Wilhelm Reich

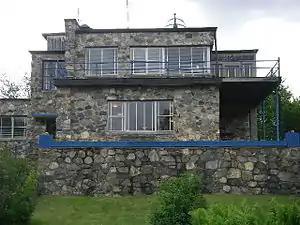
Wilhelm Reich Museum, Orgonon

In December 1940, Reich wrote to Albert Einstein saying he had a scientific discovery he wanted to discuss, and, in January 1941, visited Einstein at his home in Princeton, where they talked for nearly five hours. He told Einstein that he had discovered a "specific biologically effective energy which behaves in many respects differently to all that is known about electromagnetic energy". He said it could be used against disease, and as a weapon "in the fight against the Fascist pestilence". (Einstein had signed a letter to President Roosevelt in August 1939 to warn of the danger of Nazi Germany building an atom bomb, and had urged the United States to establish its own research project.) Einstein agreed that if an object's temperature could be raised without an apparent heating source, as Reich was suggesting, it would be "a bomb".